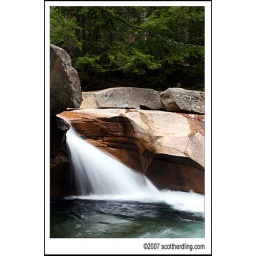
The basin in the white mountains of NH.